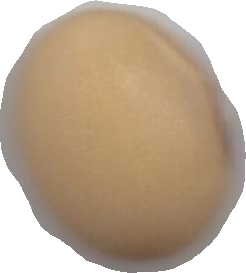
Variety: Anjasmoro